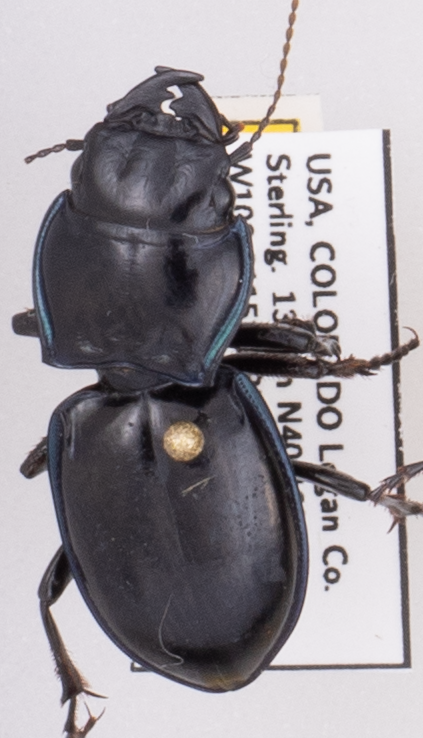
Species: Pasimachus elongatus
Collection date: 2022-08-24
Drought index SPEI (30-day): -0.786
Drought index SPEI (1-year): -1.578
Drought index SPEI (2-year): -1.69